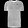
Label: T - shirt / top